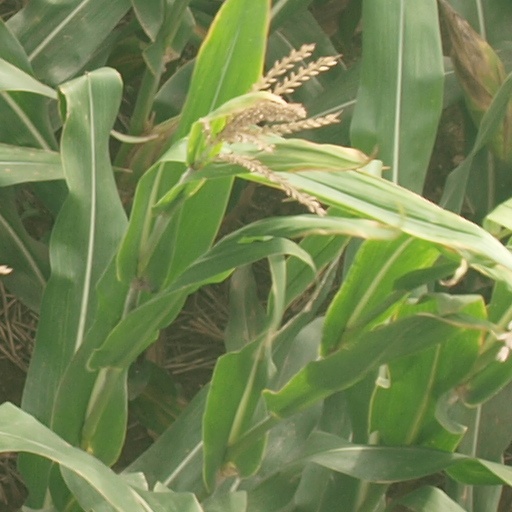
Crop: maize; corn